Micrometer adjustment nut

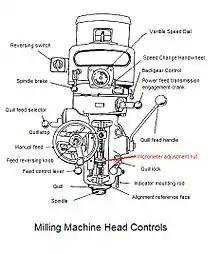
The micrometer adjustment nut is used by a milling machine operator to limit the depth to which a cutting tool may plunge into a workpiece

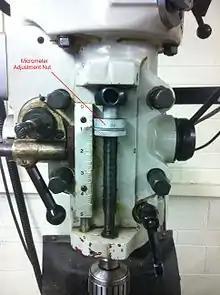
Photograph of a micrometer adjustment nut on a milling machine

On a manual milling machine, the micrometer adjustment nut limits the depth to which the cutting tool may plunge into the workpiece.